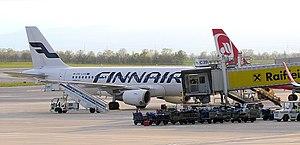
Finnair est une compagnie aérienne finlandaise.